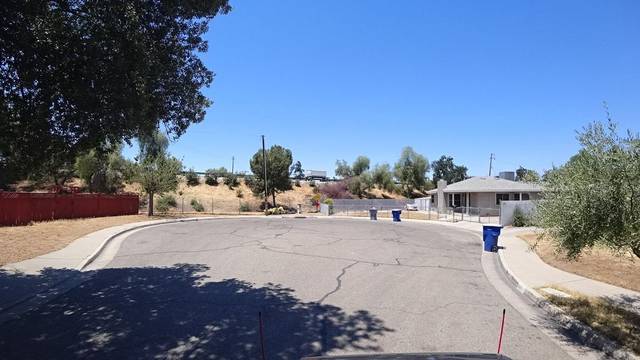
Region: Colombia
Coordinates: 36.77, -119.783